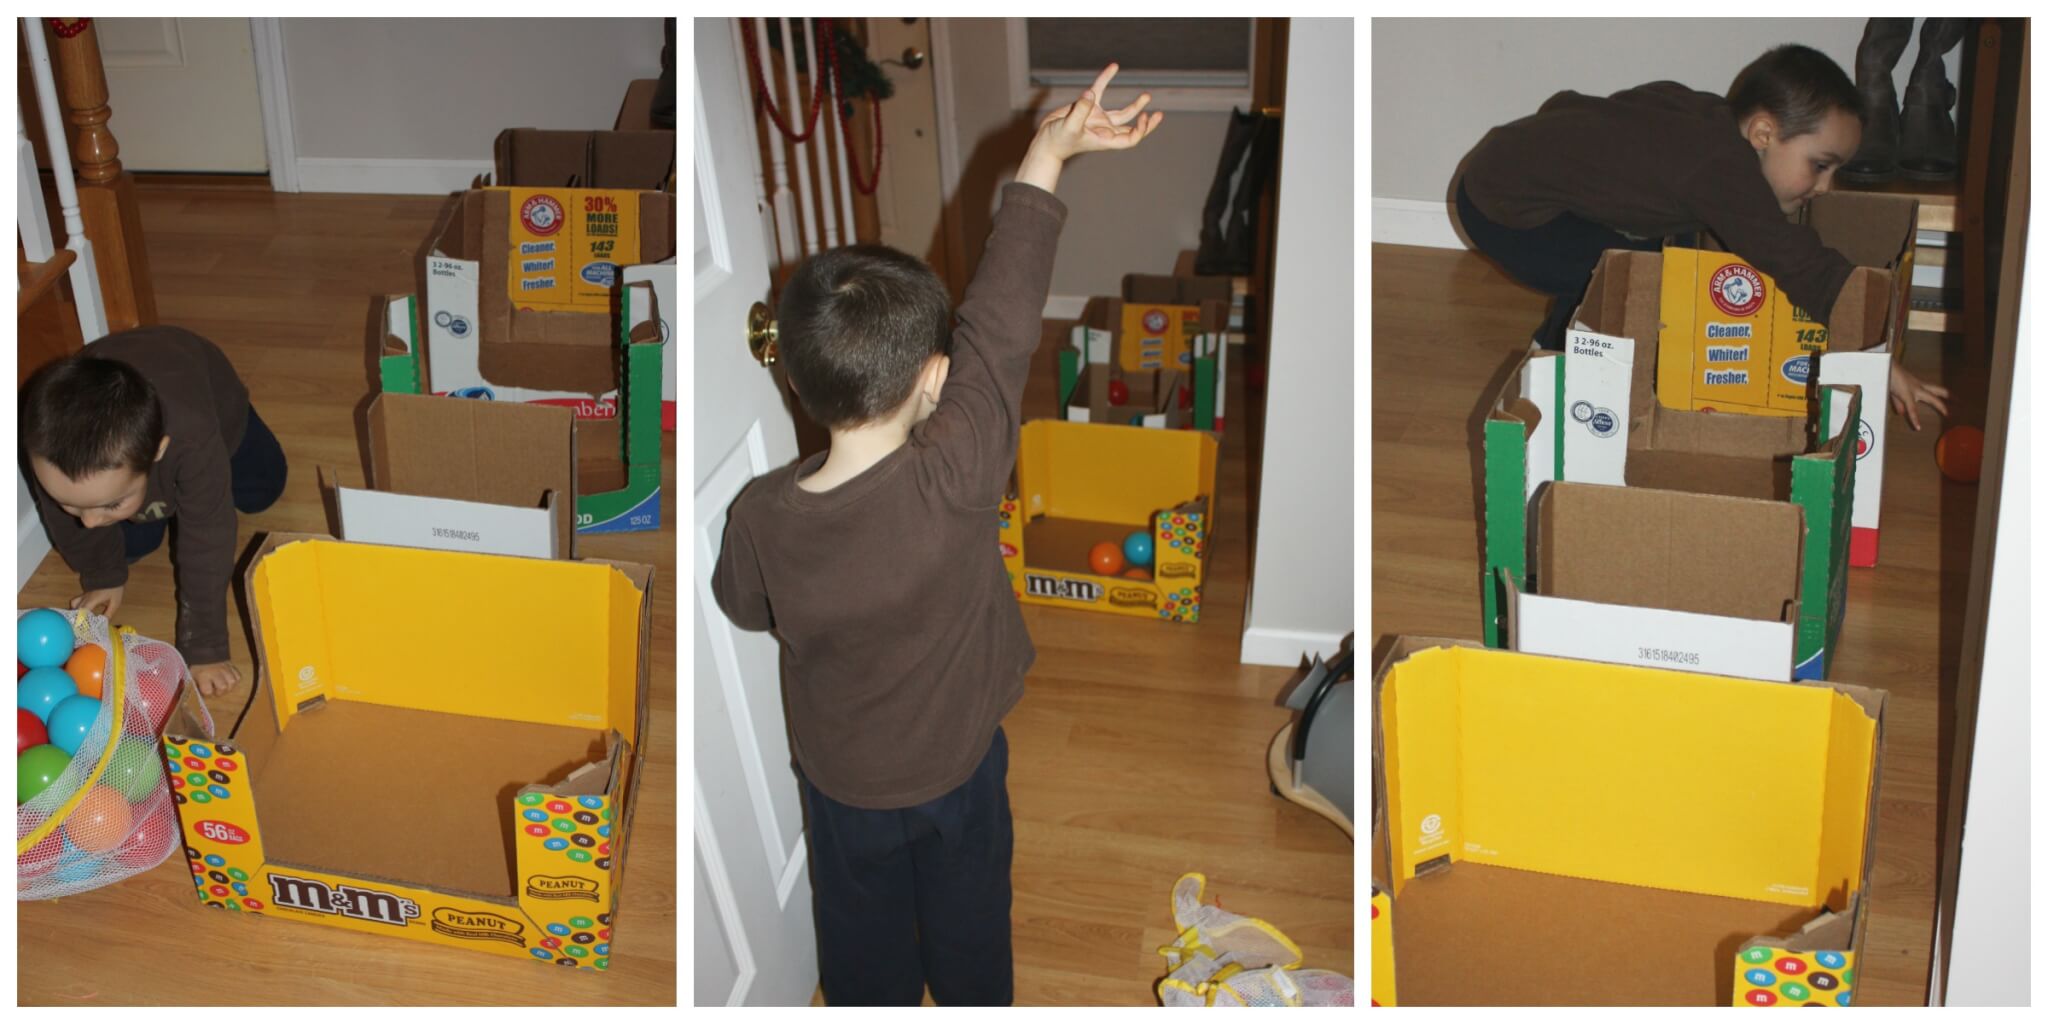
Label: cardboard